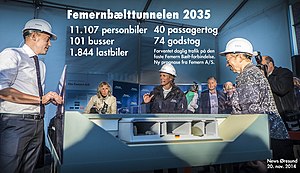
Femern Bælt-forbindelsen / Forhandlingerne om forbindelsen
Daværende trafikminister Magnus Heunicke med en model af tunnelen under Femern Bælt i 2014
Femern Bælt-forbindelsen er en politisk aftalt 18 km lang tunnel mellem Danmark og Tyskland under Femern Bælt. Projekteringsloven blev vedtaget i foråret 2009, og anlægsloven blev vedtaget 28. april 2015.Den 6. februar 2019 har ledelsen i Femern A/S fået overdraget den underskrevne tyske myndighedsgodkendelse fra de tyske myndigheder i Slesvig-Holsten. Femern Bælt-tunnelen forventes at stå færdig i 2028. Til den tid vil det være verdens længste sænketunnel.